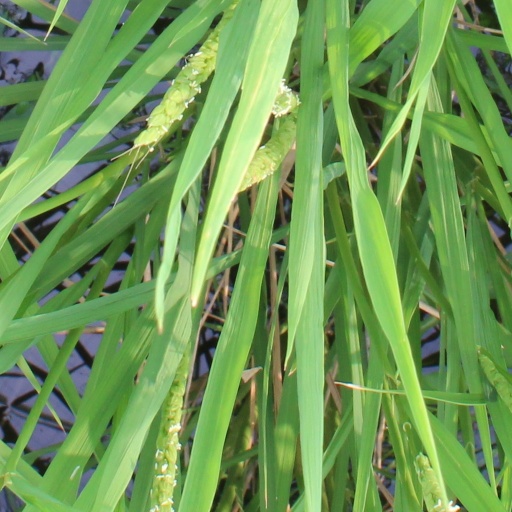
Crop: rice